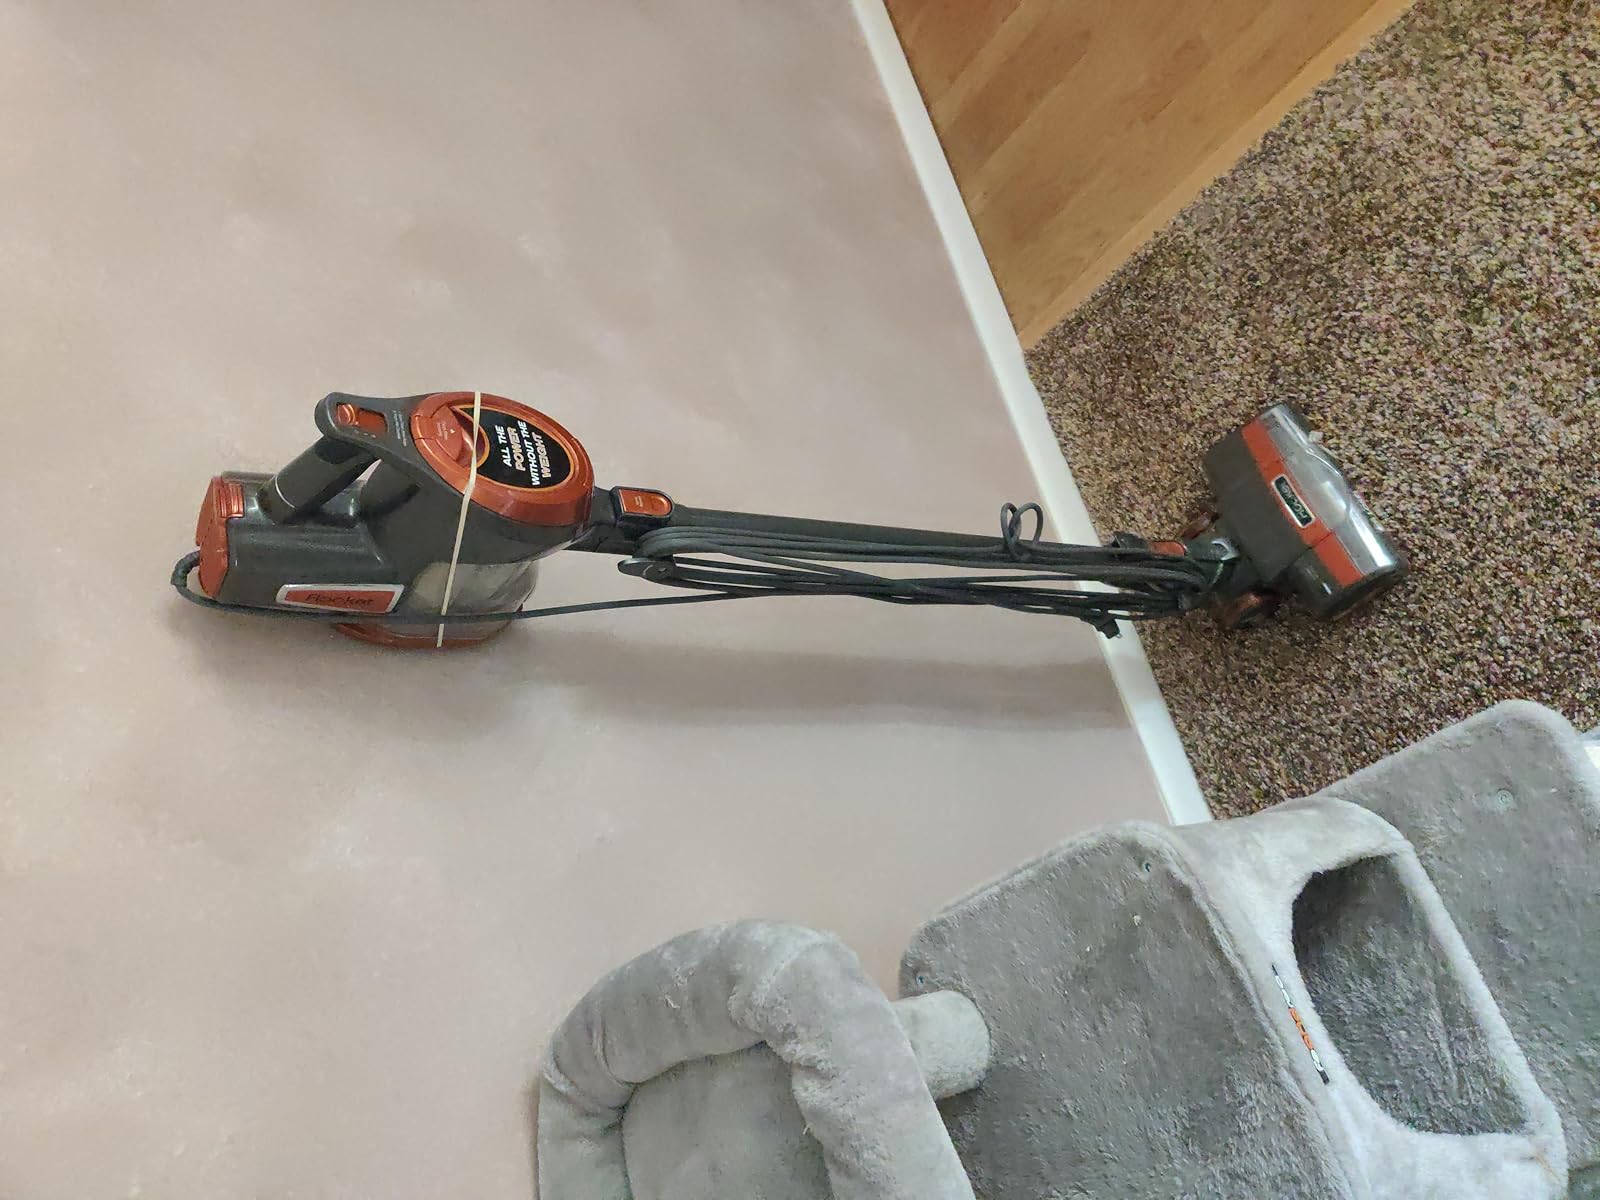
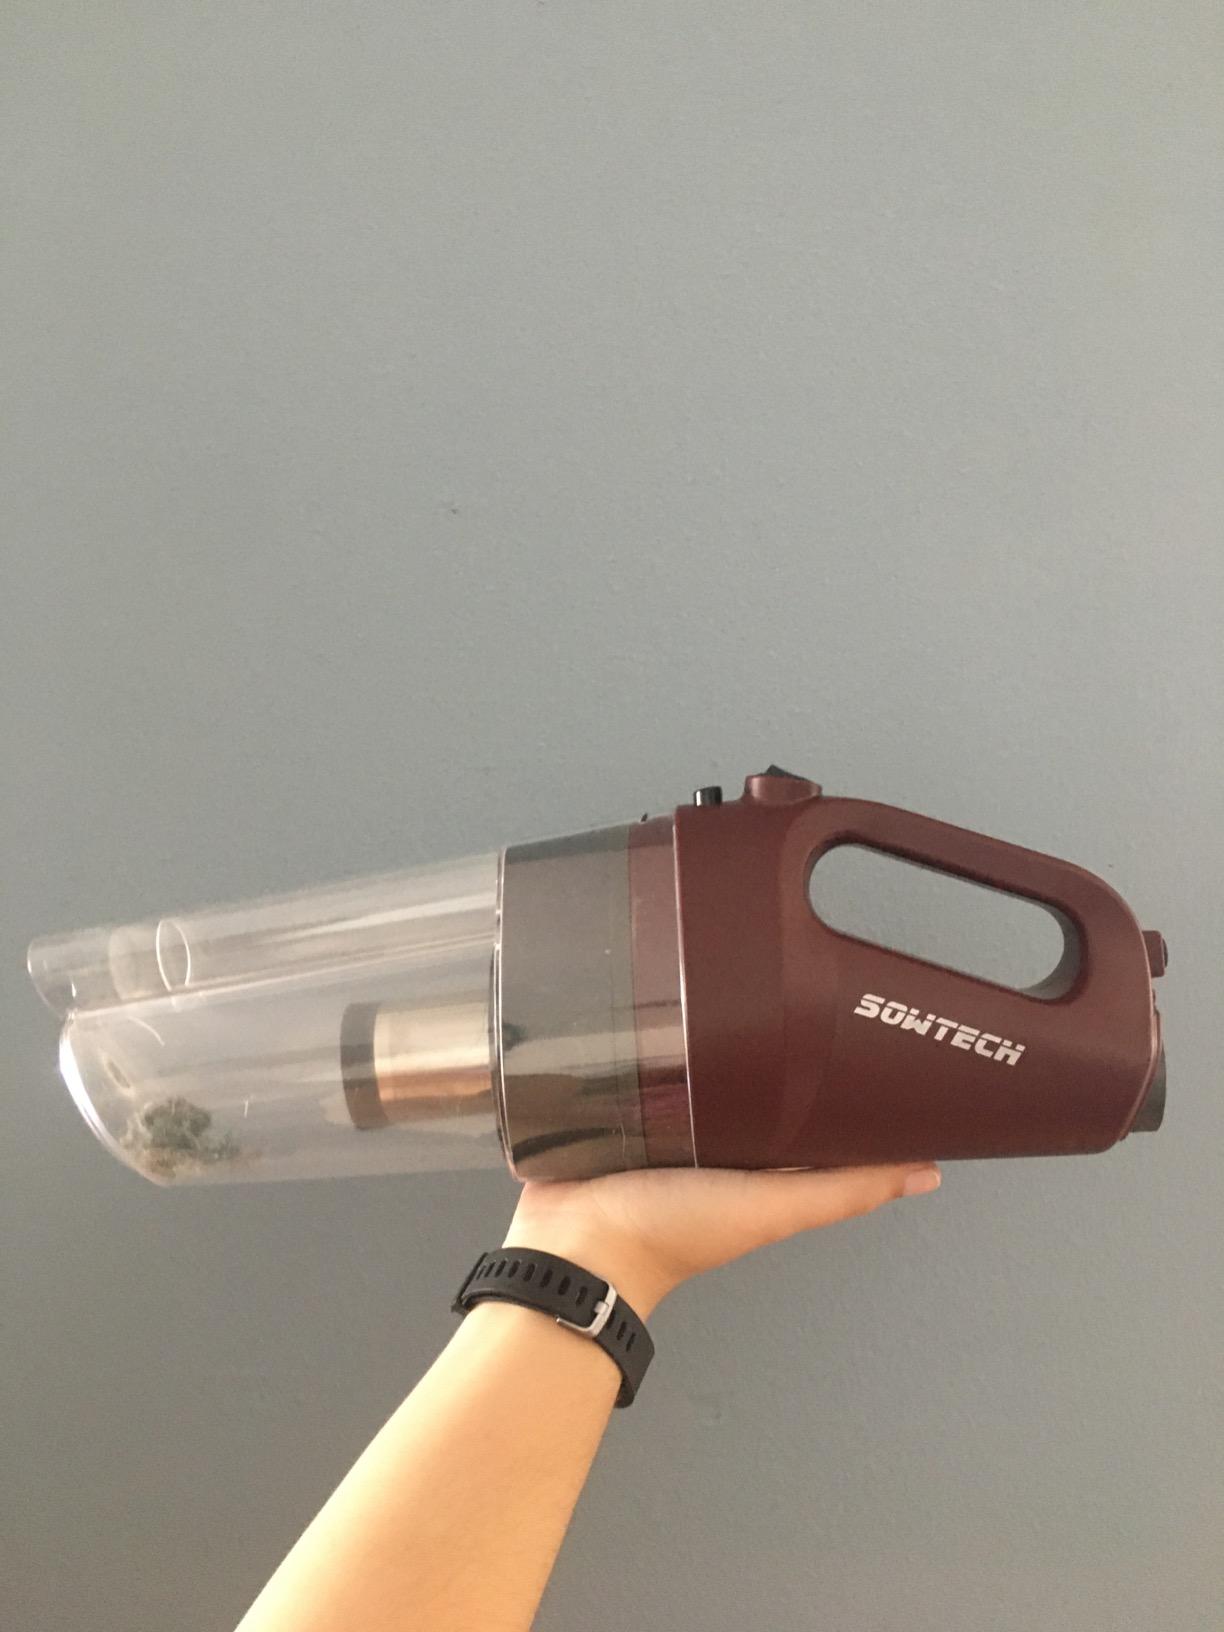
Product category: items_vacuum
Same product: no